Central Philippine University

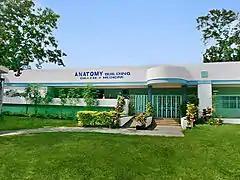
College of Medicine Anatomy Building.

Central has an overall total combined land area of 195.13 hectares (482.17 acres), which is composed of the main campus (24 hectares), CPU Hopevale Agricultural Extension Land (95.8 hectares), CPU Zarraga Farm and Research Campus (19.3 hectares), CPU Leon Experimental Farm and Research Campus (7 hectares), CPU Centennial Village (2.9 hectares), the CPU–Iloilo Mission Hospital (3 hectares), CPU-FA (Faculty Association) Heritage Ville Subdivision (4.7) San Rafael Land (24 hectares), and Guimaras Land (14 hectares), and CPU Fortress College in Kabankalan City, Negros Occidental (0.43 hectares).